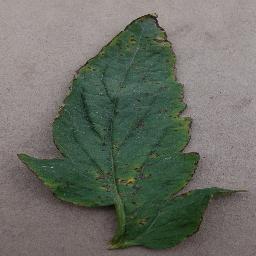
Label: Tomato___Bacterial_spot